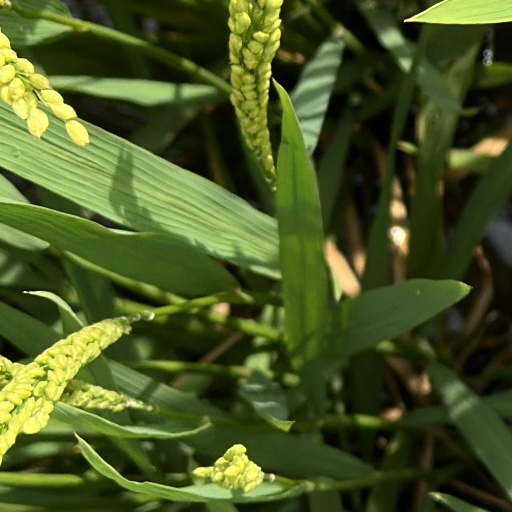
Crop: rice